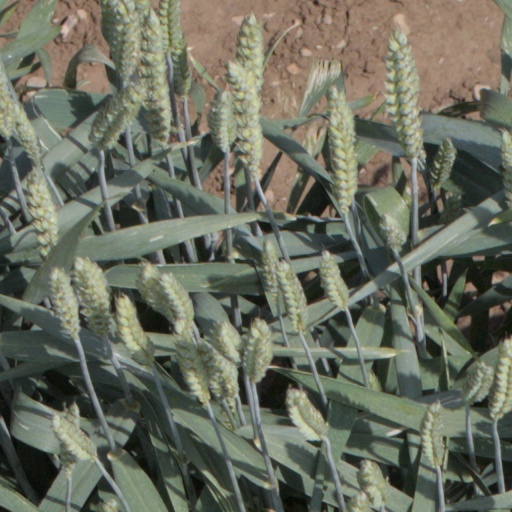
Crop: wheat